History of longitude

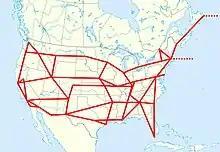
The Telegraphic Net of Longitude in the US, 1896. Data from Schott (1897). Dotted lines show the two transatlantic telegraph connections to Europe, one via Canada.

Chronometers needed to be checked and reset at intervals. On short voyages between places of known longitude this was not a problem. For longer journeys, particularly of survey and exploration, astronomical methods continued to be important. An example of the way chronometers and lunars complemented one another in surveying work is Matthew Flinders' circumnavigation of Australia in 1801–3. Surveying the south coast, Flinders started at King George Sound, a known location from George Vancouver's earlier survey. He proceeded along the south coast, using chronometers to determine longitude of the features along the way. Arriving at the bay he named Port Lincoln, he set up a shore observatory, and determined the longitude from thirty sets of lunar distances. He then determined the chronometer error, and recalculated all the longitudes of the intervening locations.